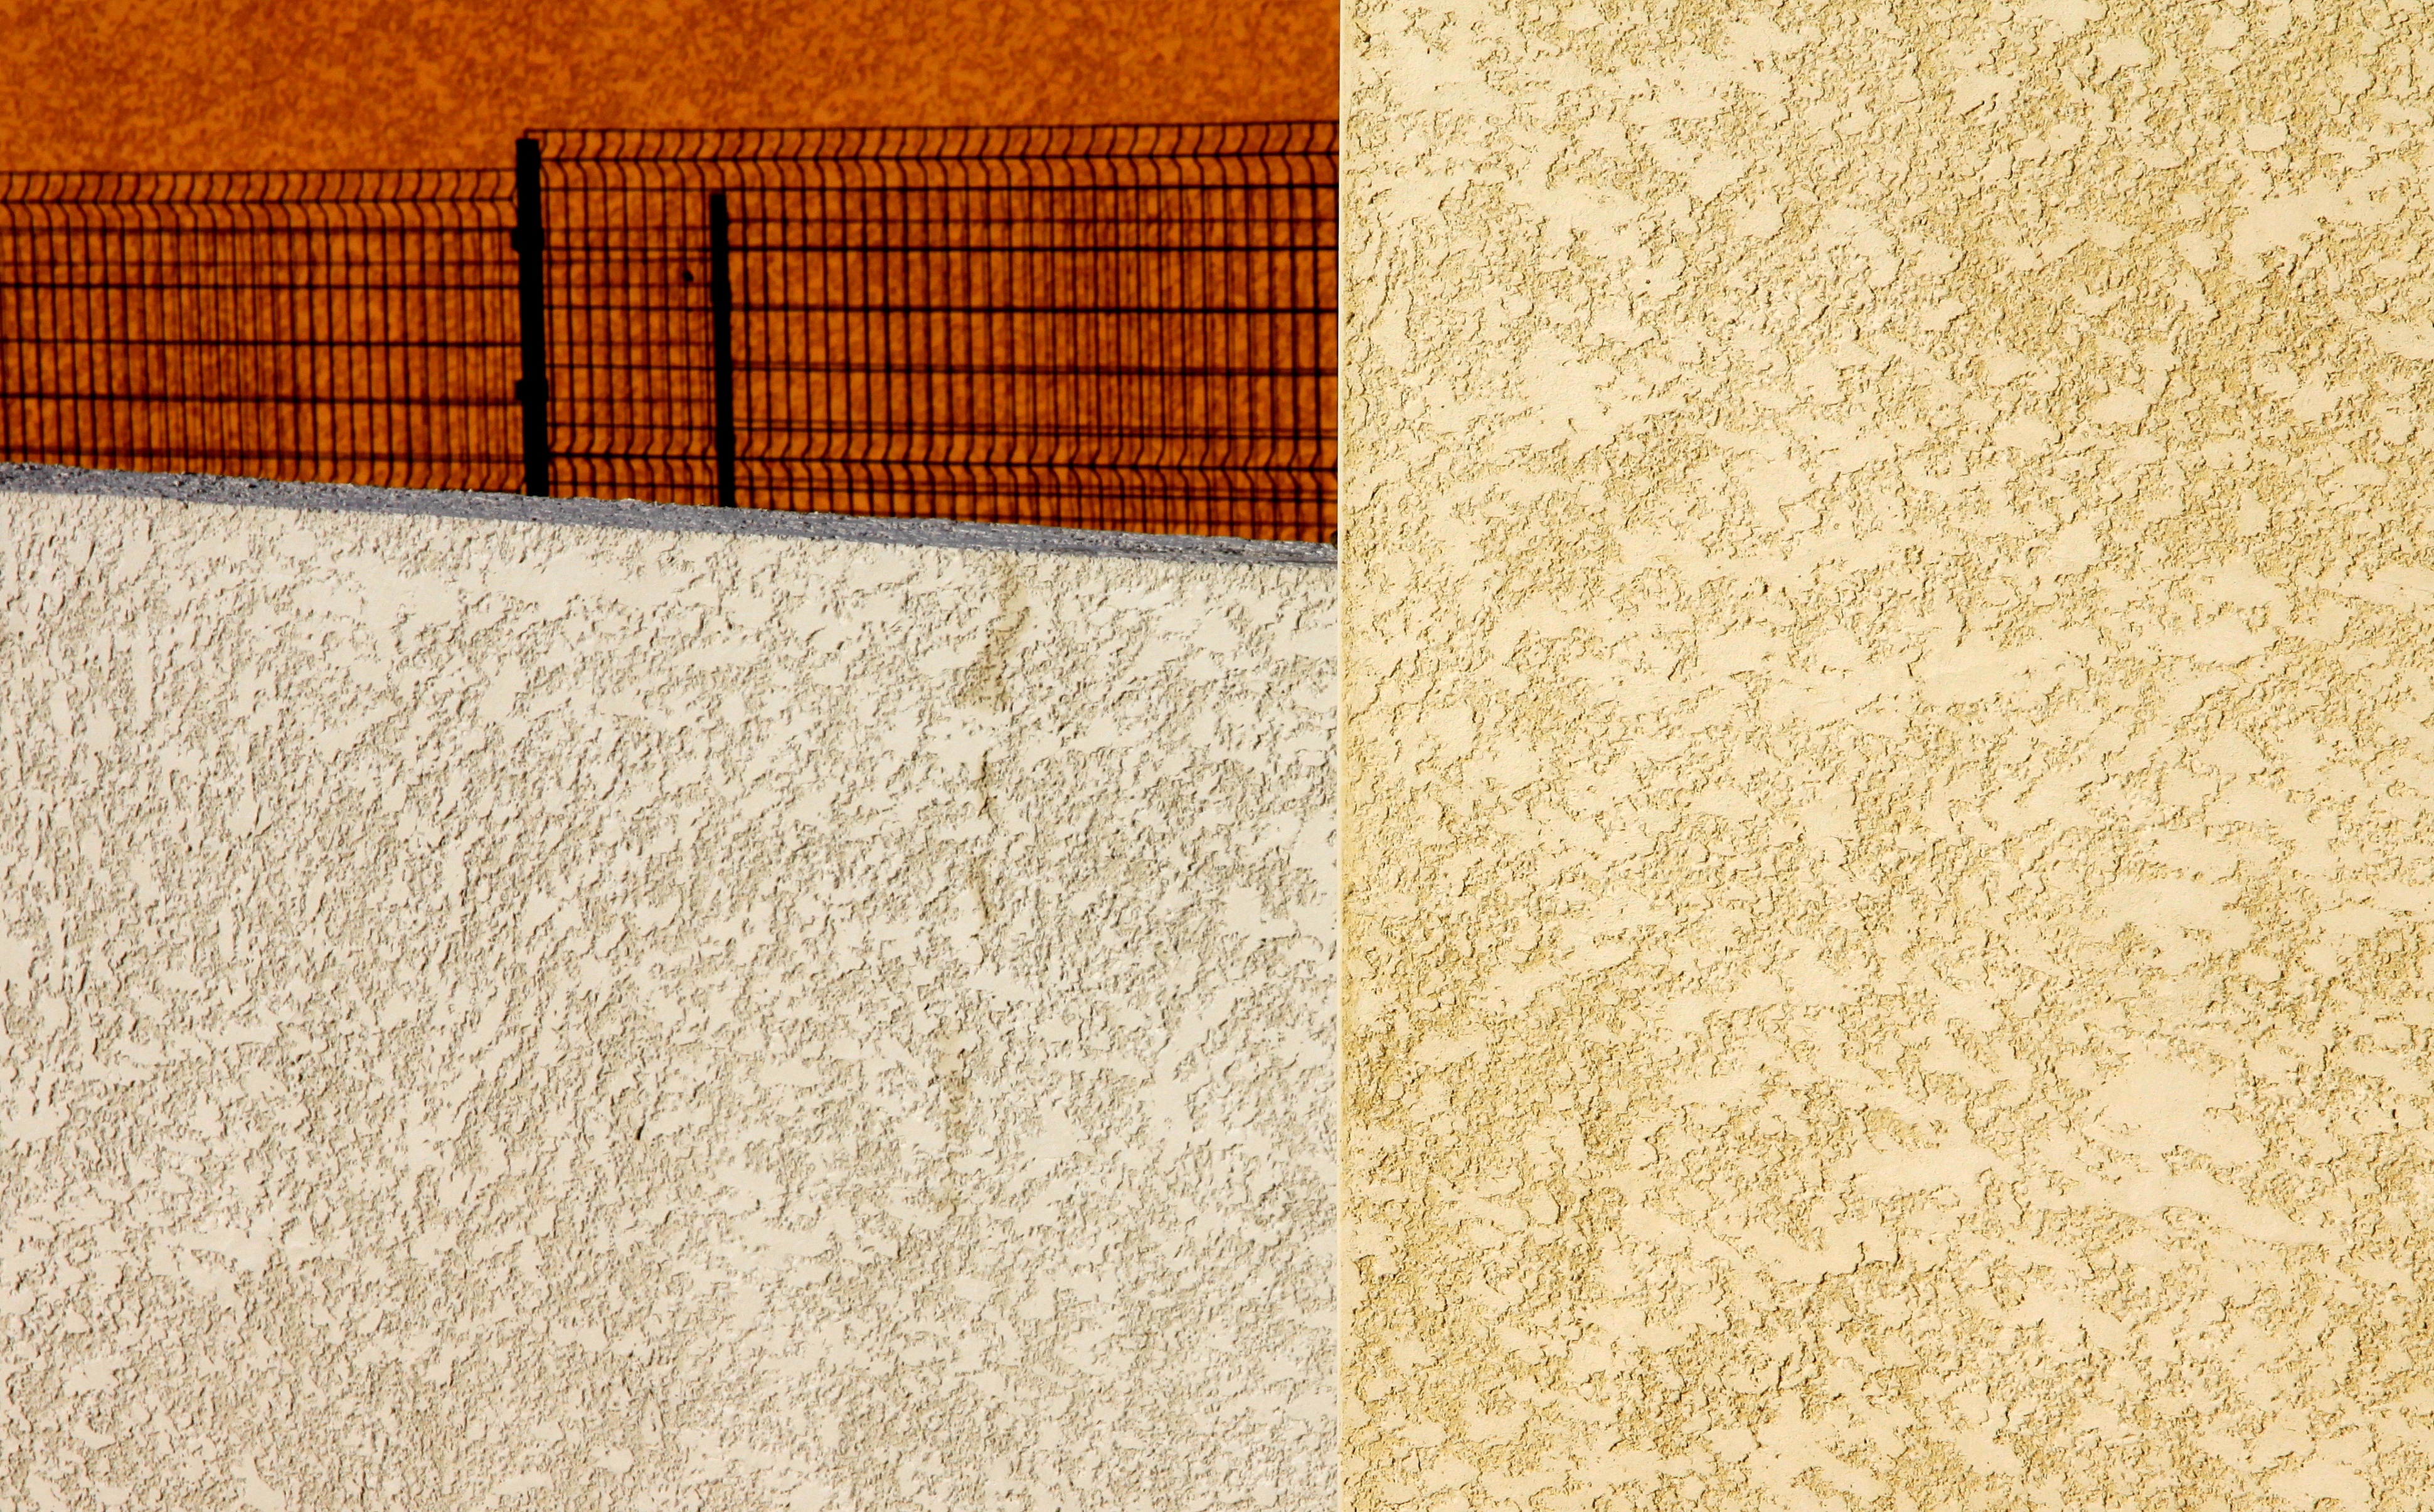
creative, light, wood, white, texture, floor, wall, decoration, orange, pattern, color, artistic, paint, tile, colorful, yellow, modern, material, surface, creativity, design, hardwood, decorative, walls, carpet, style, fantasy, shape, backdrop, effect, wall art, flooring, wood flooring, colorful abstract, wall background, laminate flooring, wood stain, creative background